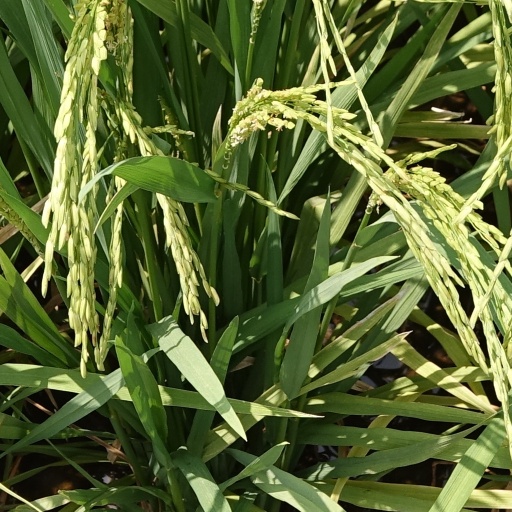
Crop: rice